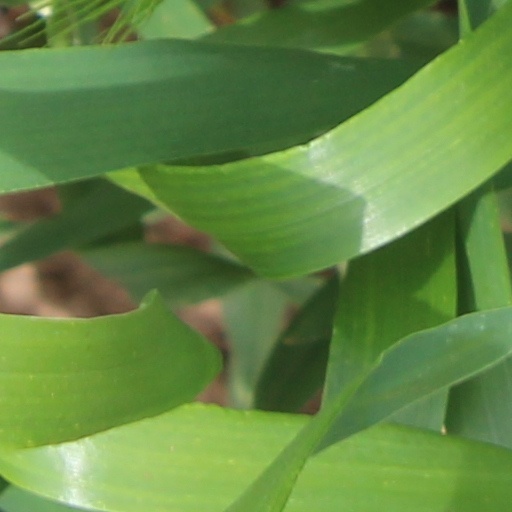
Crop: wheat